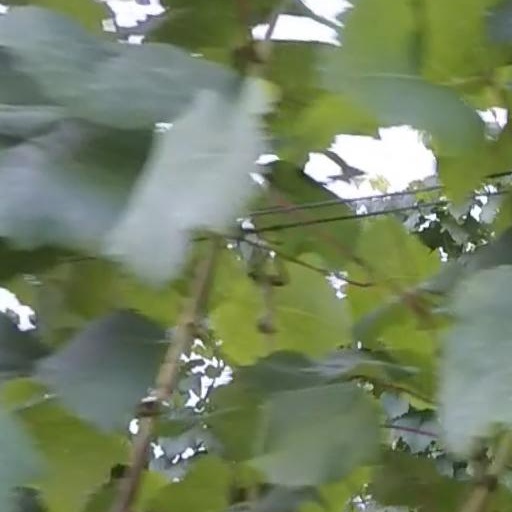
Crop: grape